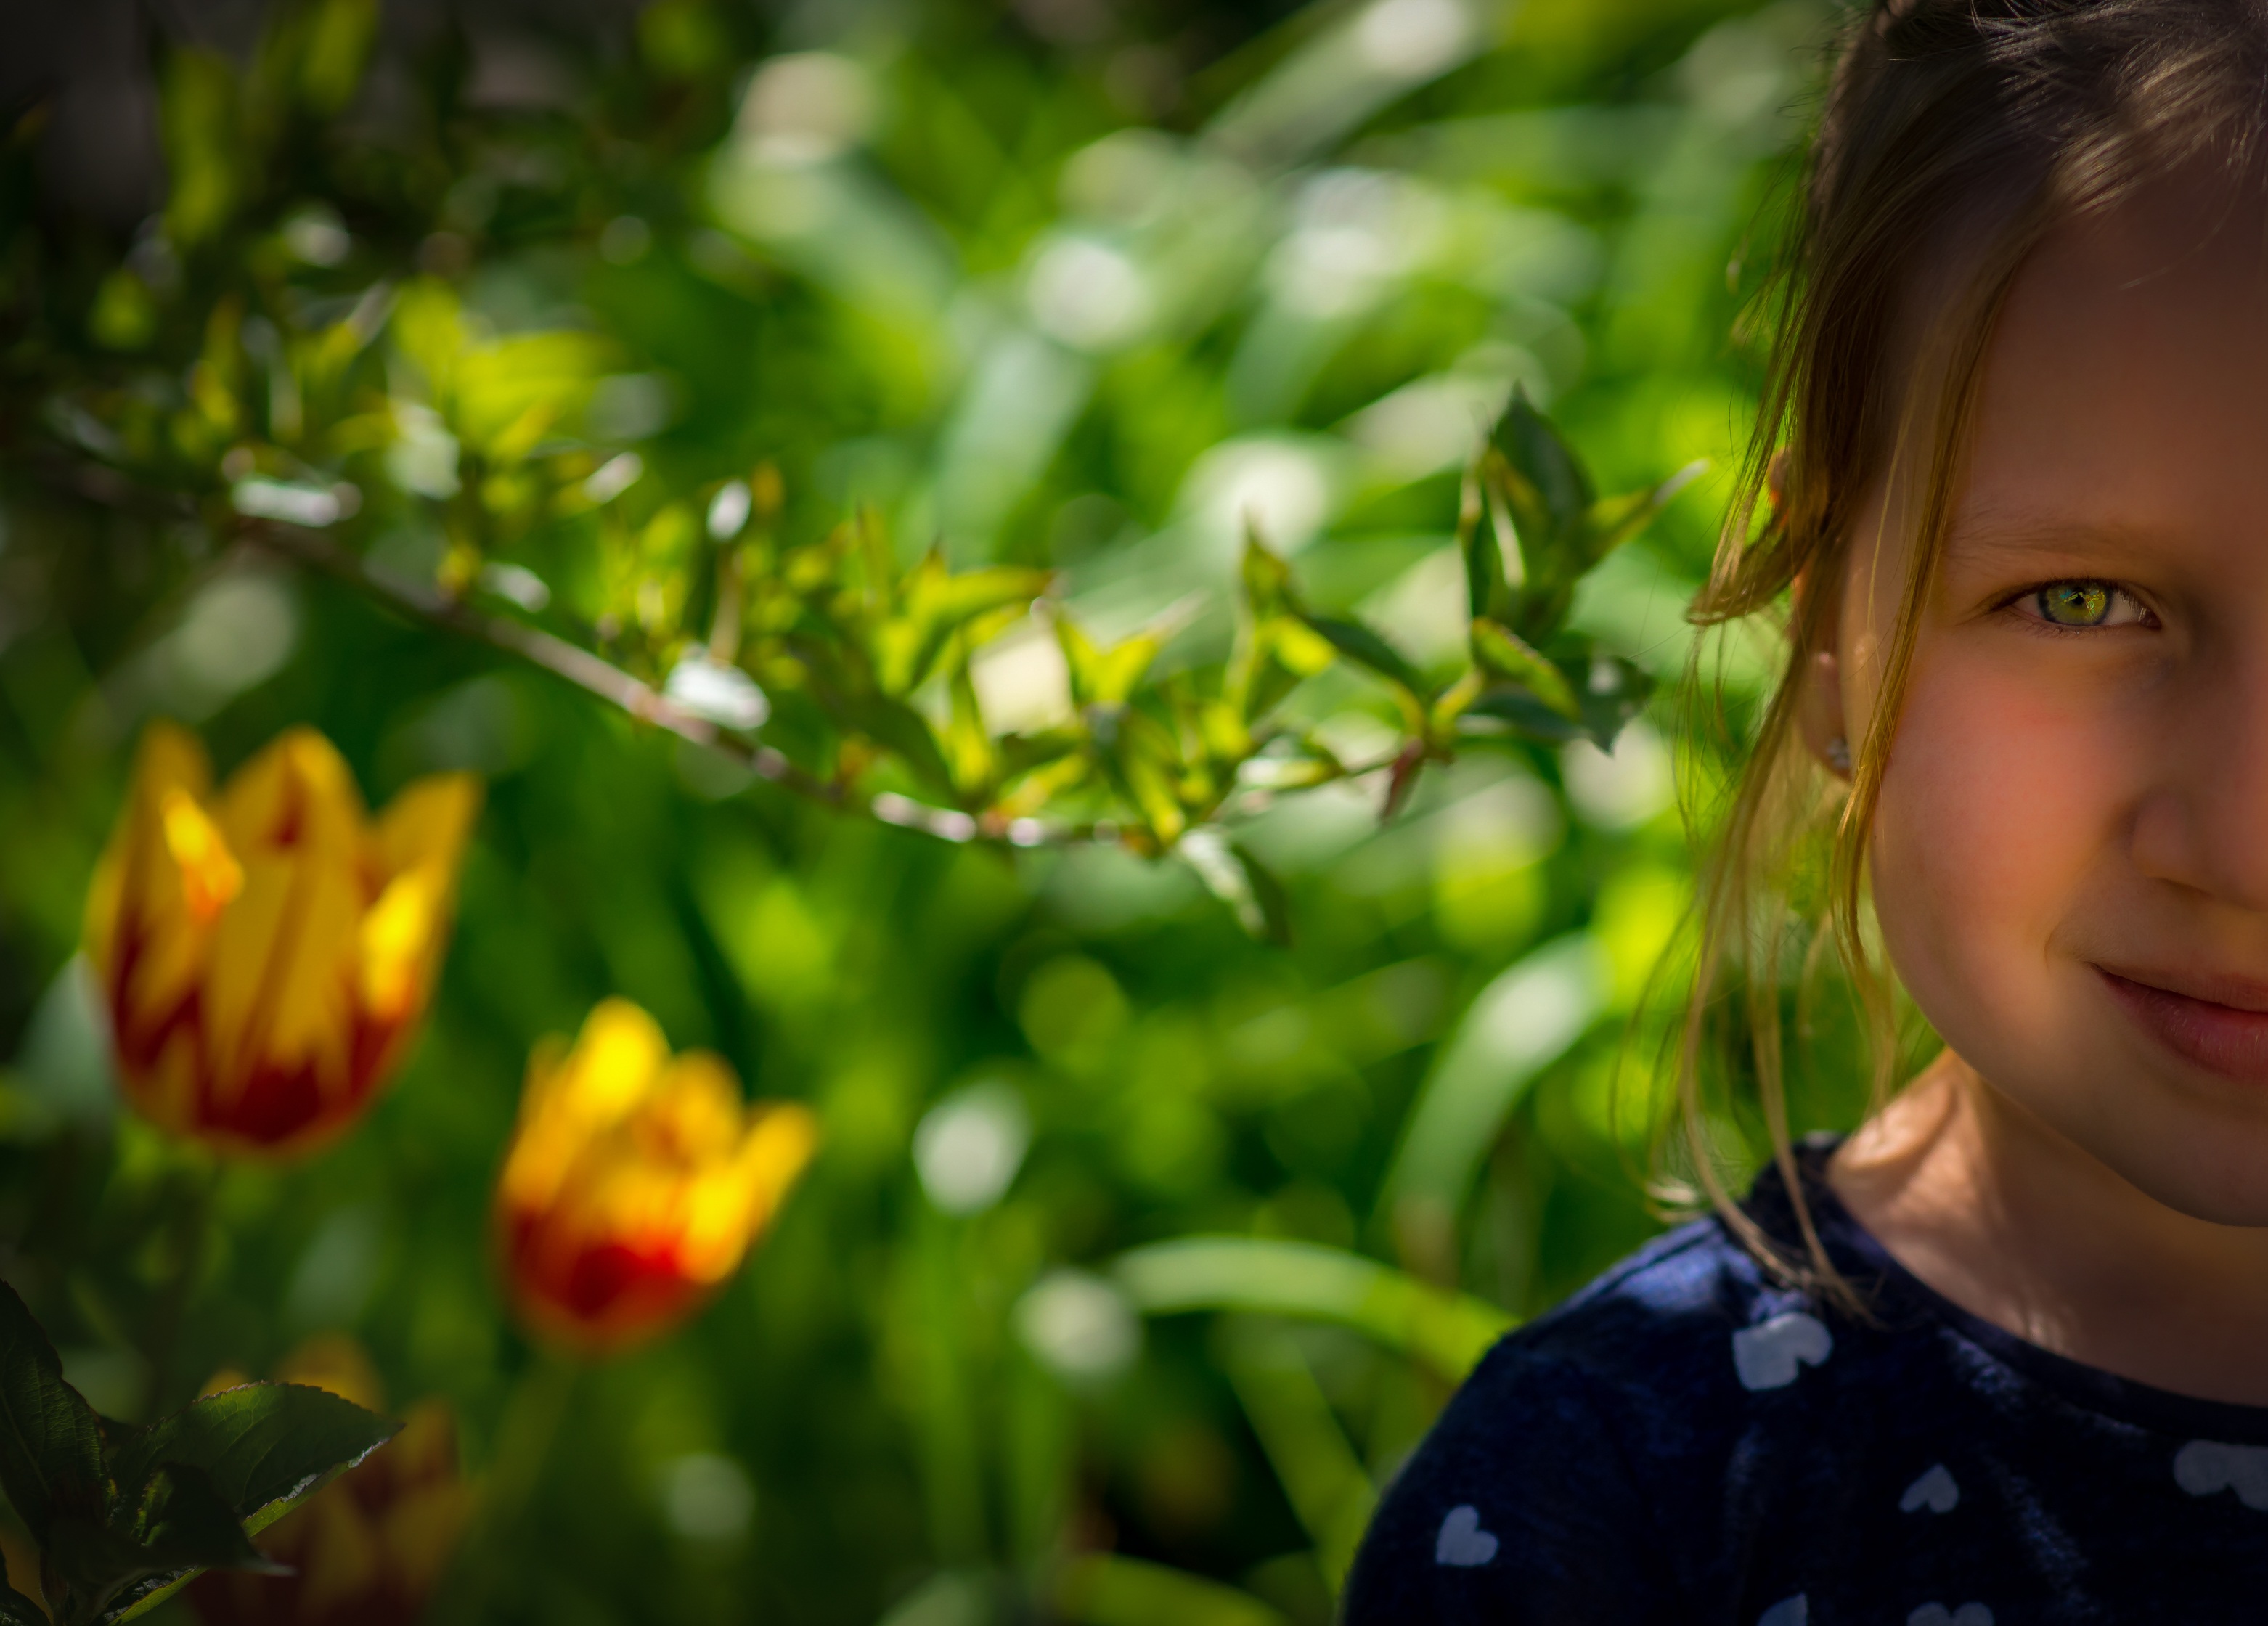
watch, nature, grass, bokeh, plant, girl, sunlight, leaf, flower, view, love, portrait, spring, green, cat, color, child, human, botany, blue, colorful, yellow, closeup, close, flora, flowers, pupil, close up, background image, face, sculpture, eyes, background, iris, eye, bright, look, see, facebook, attention, eyelashes, striking, light green, cat's eyes, loyalty, flowering plant, german longhaired pointer, long haired, land plant